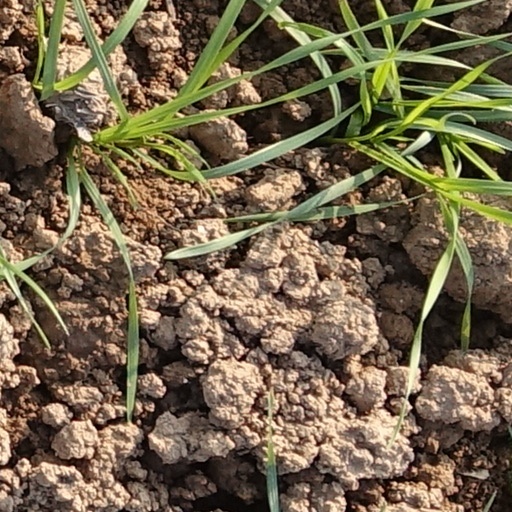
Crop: wheat